Eight Mile Plains, Queensland

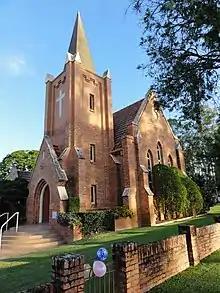
St Johns Lutheran Church, 2013

Charles Baker bought land in the area in 1863. He obtained a publican's licence for Baker's Hotel on 12 December 1865. Joseph Baker took over the licence in 1869 and changed the name to Eight Mile Plains Hotel. In 1875 the hotel became a Cobb & Co staging post. In 1927, two Scottish sisters Mary-Jane McCamey and Emma O’Sullivan took over the hotel and changed its name to "The Glen", because the undulating countryside reminded them of the area in Scotland where they were born. The O'Sullivan family introduced wood chopping competitions at the hotel, including a cross saw event with one end being taken by a woman (known today as a Jack and Jill competition). These events attracted huge crowds and led to the formation of the Queensland Axeman's Association which continues to operate wood chopping competitions throughout Queensland and send teams to national and international events. As at 2019, The Glen Hotel continues to trade, making it one of the longest continuously trading hotels in Queensland.